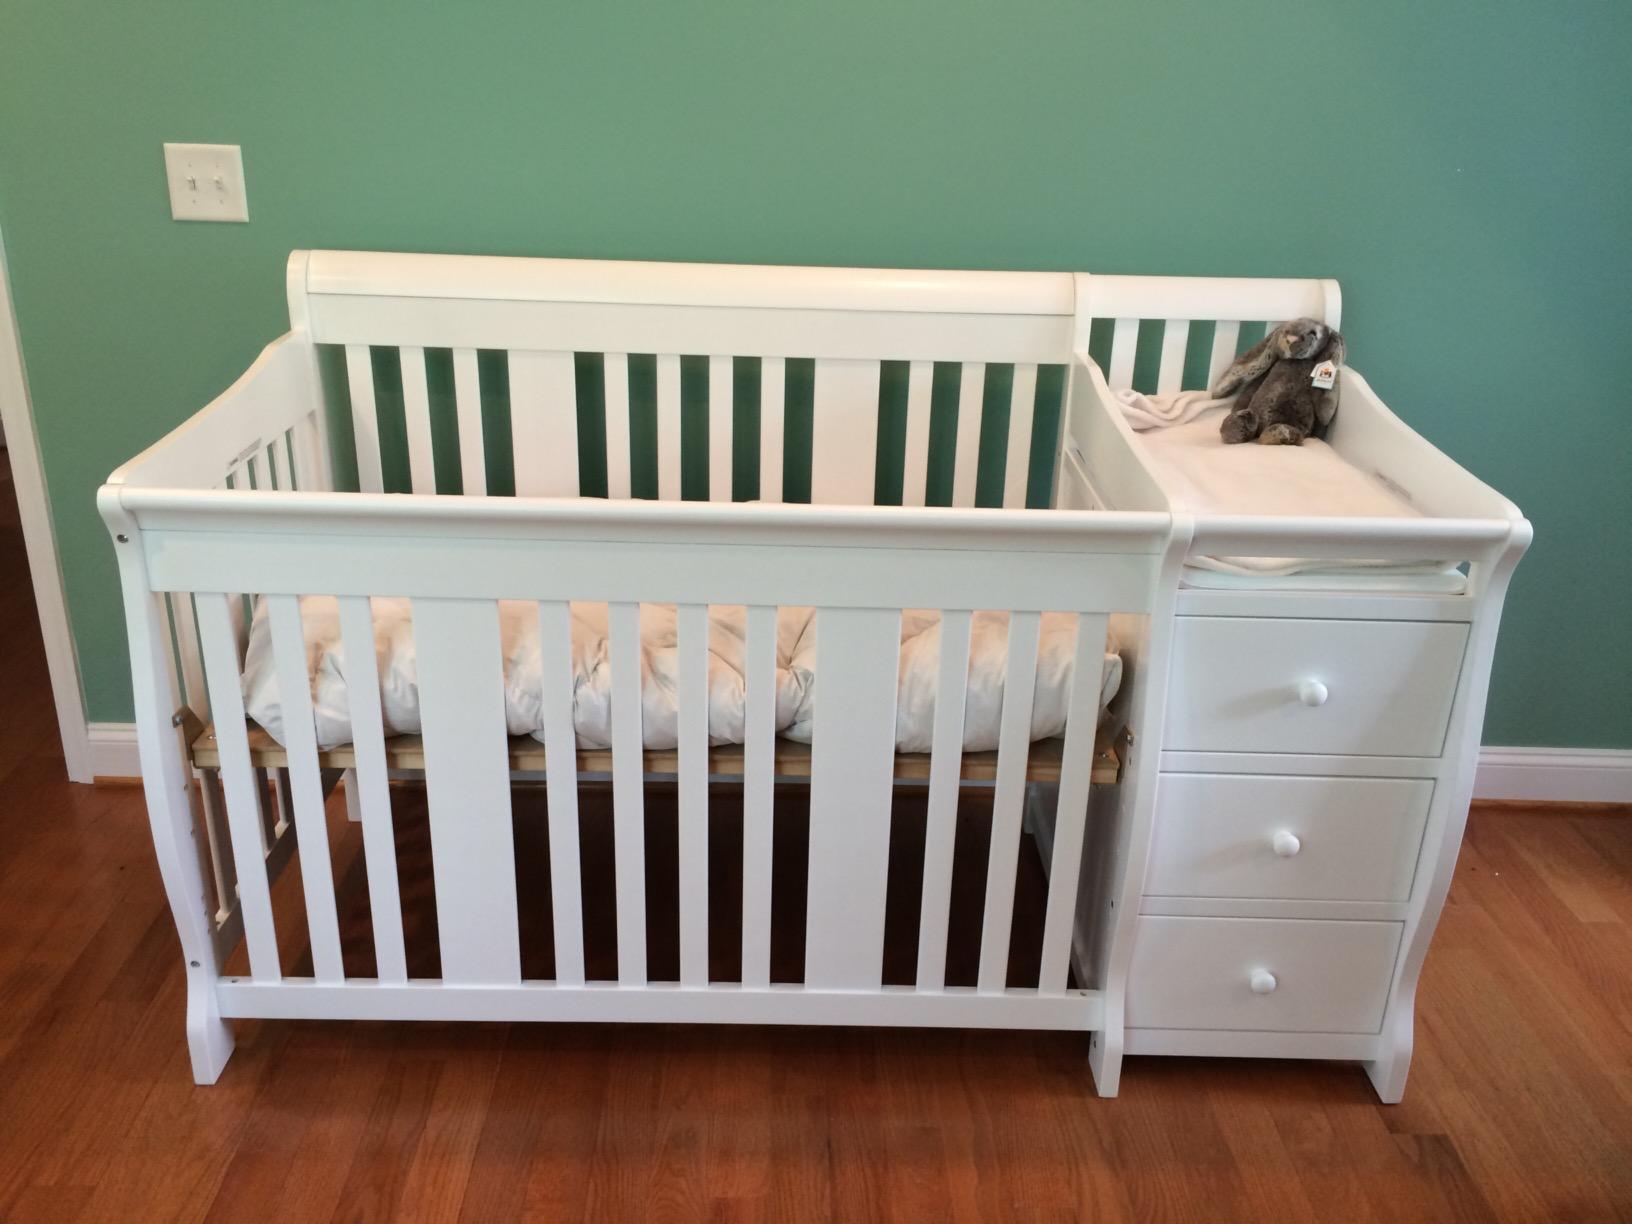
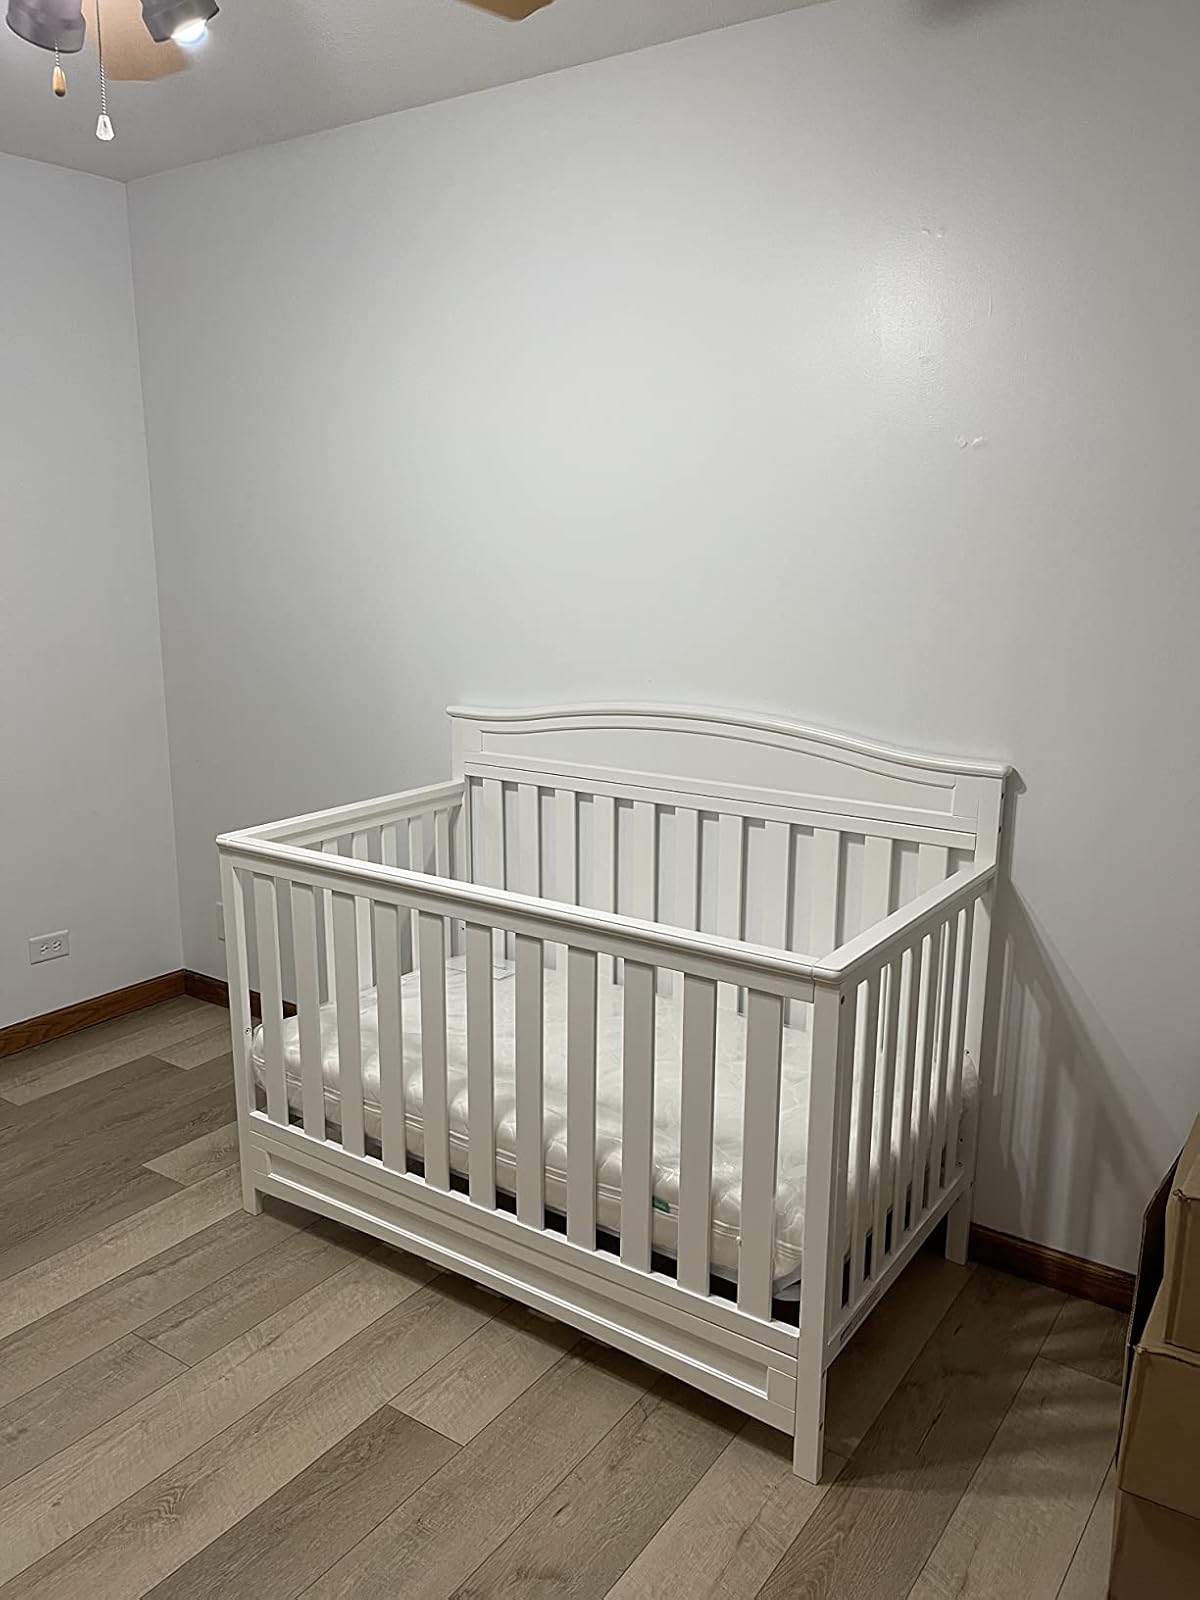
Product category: products_crib
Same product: no